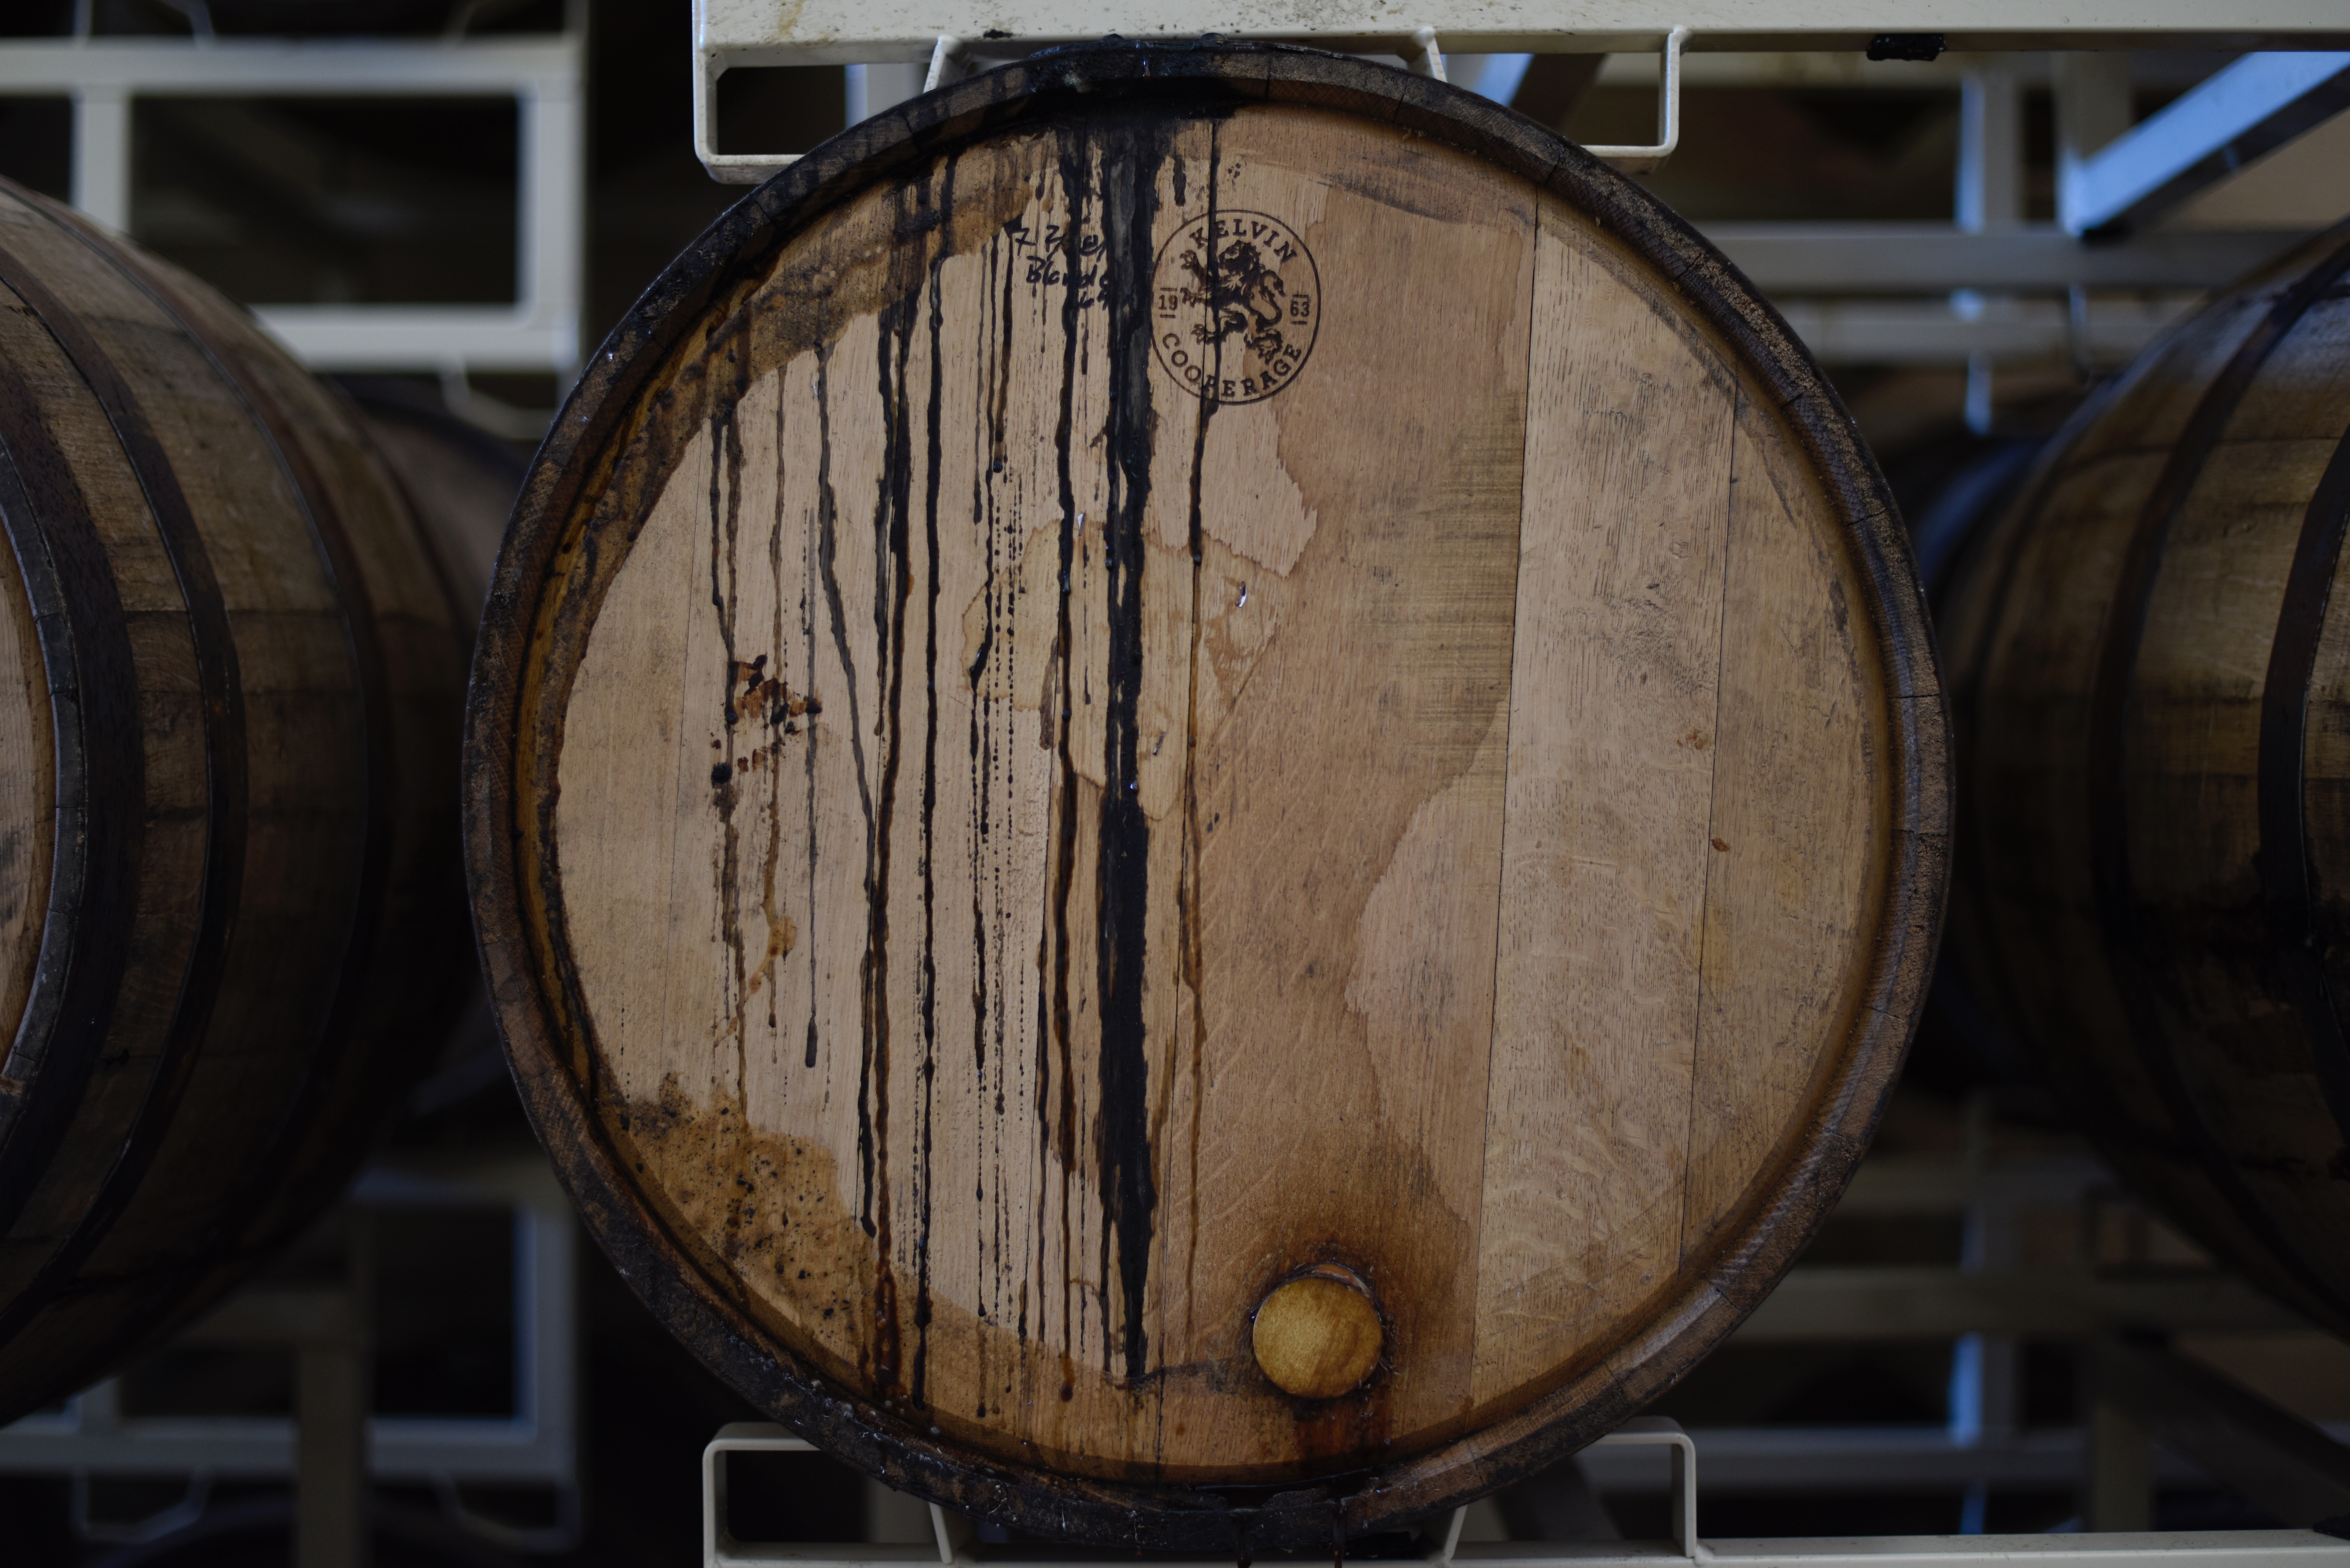
barrel, wood, winery, brewery